Mackenzie McDonald

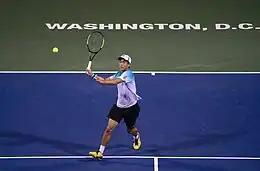
McDonald "(pictured in 2018)" reached his first ATP final at the 2021 Citi Open

McDonald began his US Open series at the Atlanta Open. He lost in the first round to Emil Ruusuvuori, who would end up reaching the semifinals. Next, he competed at the Citi Open in Washington, D.C. He upset defending champion, Nick Kyrgios, in the first round. He defeated compatriot, Denis Kudla, in the quarterfinals to reach his second Tour-level semifinal and first at the ATP 500 level. In the semifinals, he beat 2015 champion, Kei Nishikori, in three sets to reach his first ATP final. He lost in the final to 5th seed and world No. 24, Jannik Sinner, in three sets. As a result, he returned to the top 100 for the first time in 2 years, climbing more than 40 positions up in the rankings to world No. 64 on August 9, 2021. At the National Bank Open in Toronto, he fell in his first-round match to Benoît Paire. At the Western & Southern Open in Cincinnati, he was defeated in the second round by top seed and world No. 2, Daniil Medvedev. Ranked 61 at the US Open, he upset 27th seed and world No. 30, David Goffin, in the first round. He lost in the second round to 2014 finalist Kei Nishikori.